Mary Elizabeth Taylor

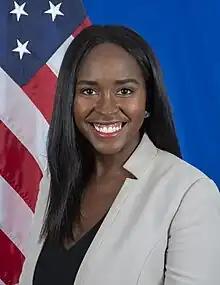

Mary Elizabeth Taylor is an American political aide who served as the Assistant Secretary of State for Legislative Affairs from 2018 to 2020. She resigned on June 18, 2020 in protest of the handling of the George Floyd protests by President Donald Trump. She previously served in the Trump White House as the Deputy Director of Legislative Affairs of Nominations.